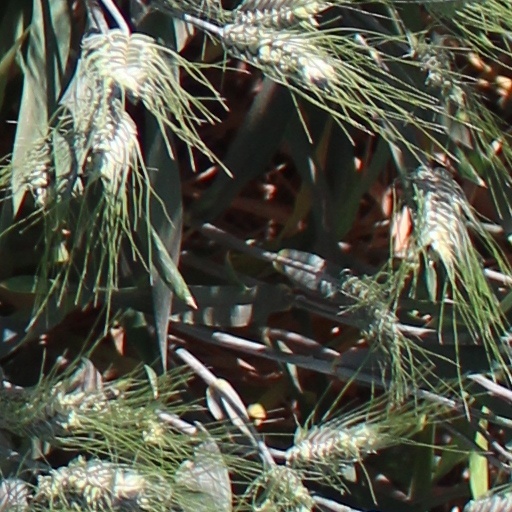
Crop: wheat